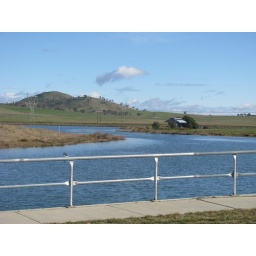
Nice lake near home